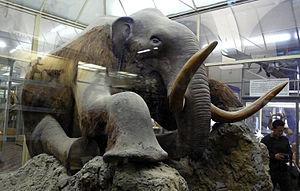
Mammuthus est un genre éteint d'éléphants, mammifères proboscidiens de la famille des éléphantidés. Ils sont plus proches des éléphants d'Asie que des éléphants d'Afrique. Ils formaient un groupe largement répandu dont certains membres, comme le Mammouth laineux, étaient particulièrement bien adaptés au froid.
Le musée zoologique de Saint-Pétersbourg, de son nom officiel musée zoologique de l'Institut zoologique de l'Académie des sciences de Russie est un musée voué à la zoologie situé à Saint-Pétersbourg, 1 quai de l'Université, à la pointe de l'île Vassilievski. C'est l'un des musées zoologiques parmi les plus anciens de Russie, puisqu'il a été fondé en 1832, en tant que département séparé de la Kunstkamera. Il dépend aujourd'hui de l'Institut zoologique de l'Académie des sciences de Russie, fondé en 1931. Son directeur est M. Alexeï Tikhonov depuis 2007.